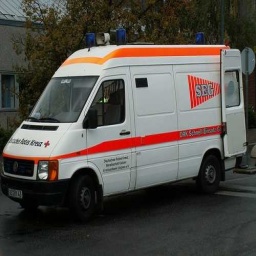
Label: ambulance